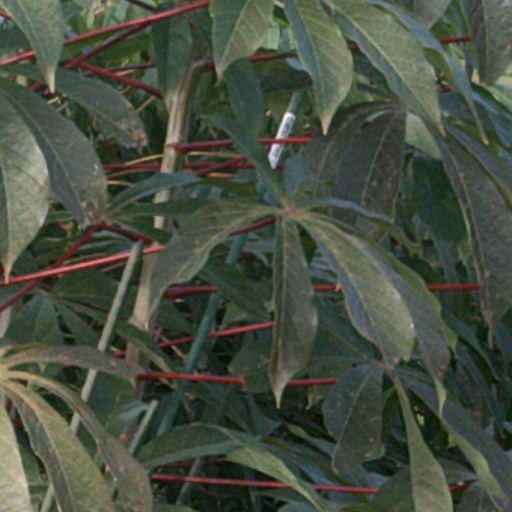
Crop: cassava